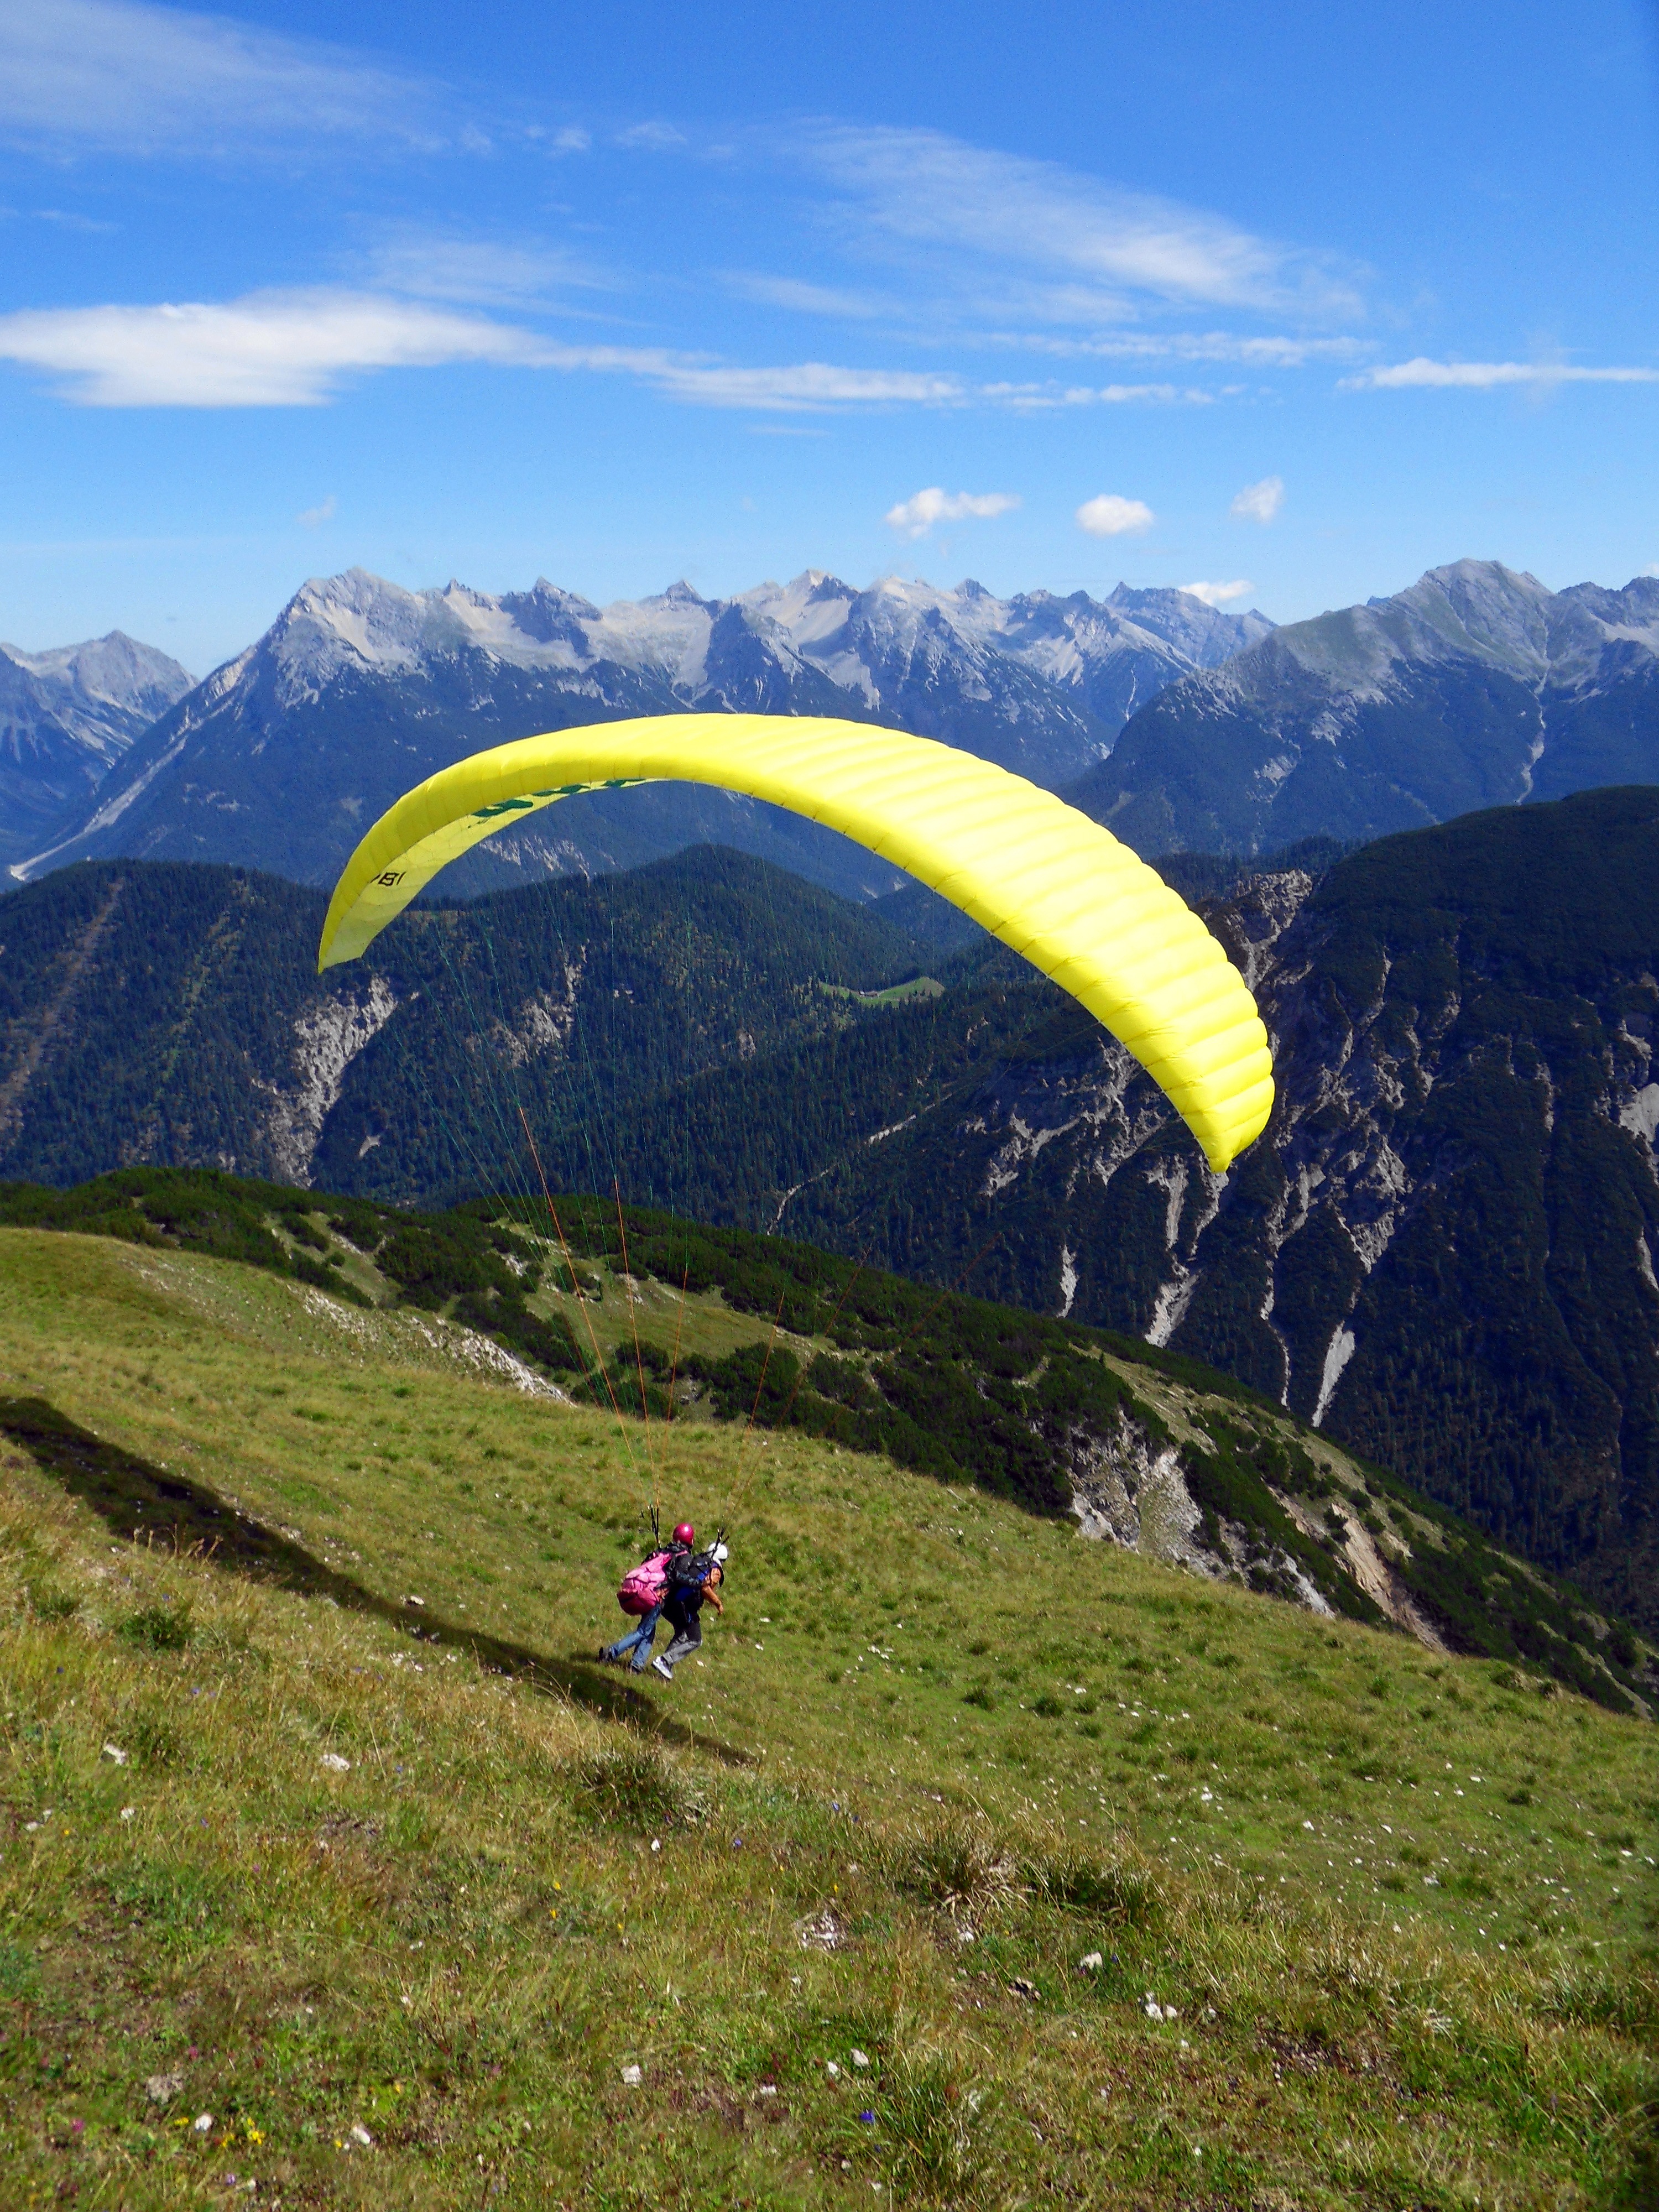
landscape, mountain, sport, escape, adventure, mountain range, extreme, extreme sport, parachute, paragliding, sports, gliding, alps, air sports, mountain sport, atmosphere of earth, windsports